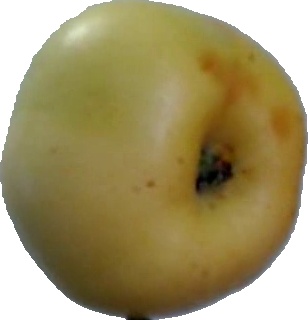
Label: apple_6